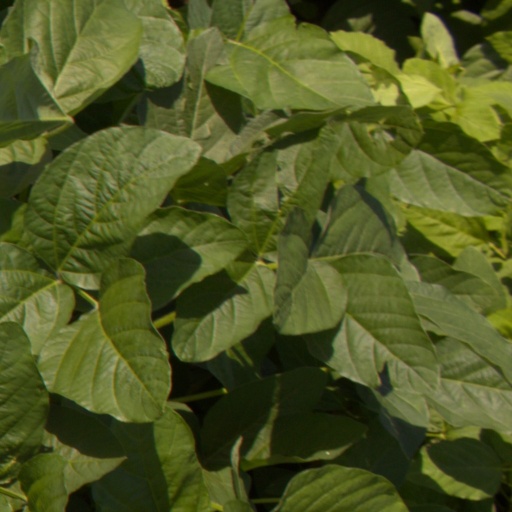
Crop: soybean